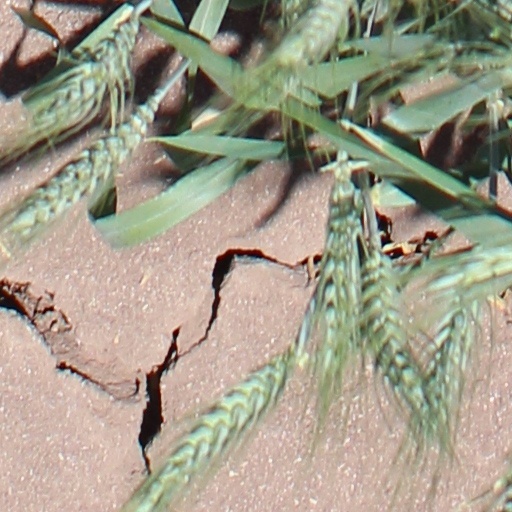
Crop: wheat